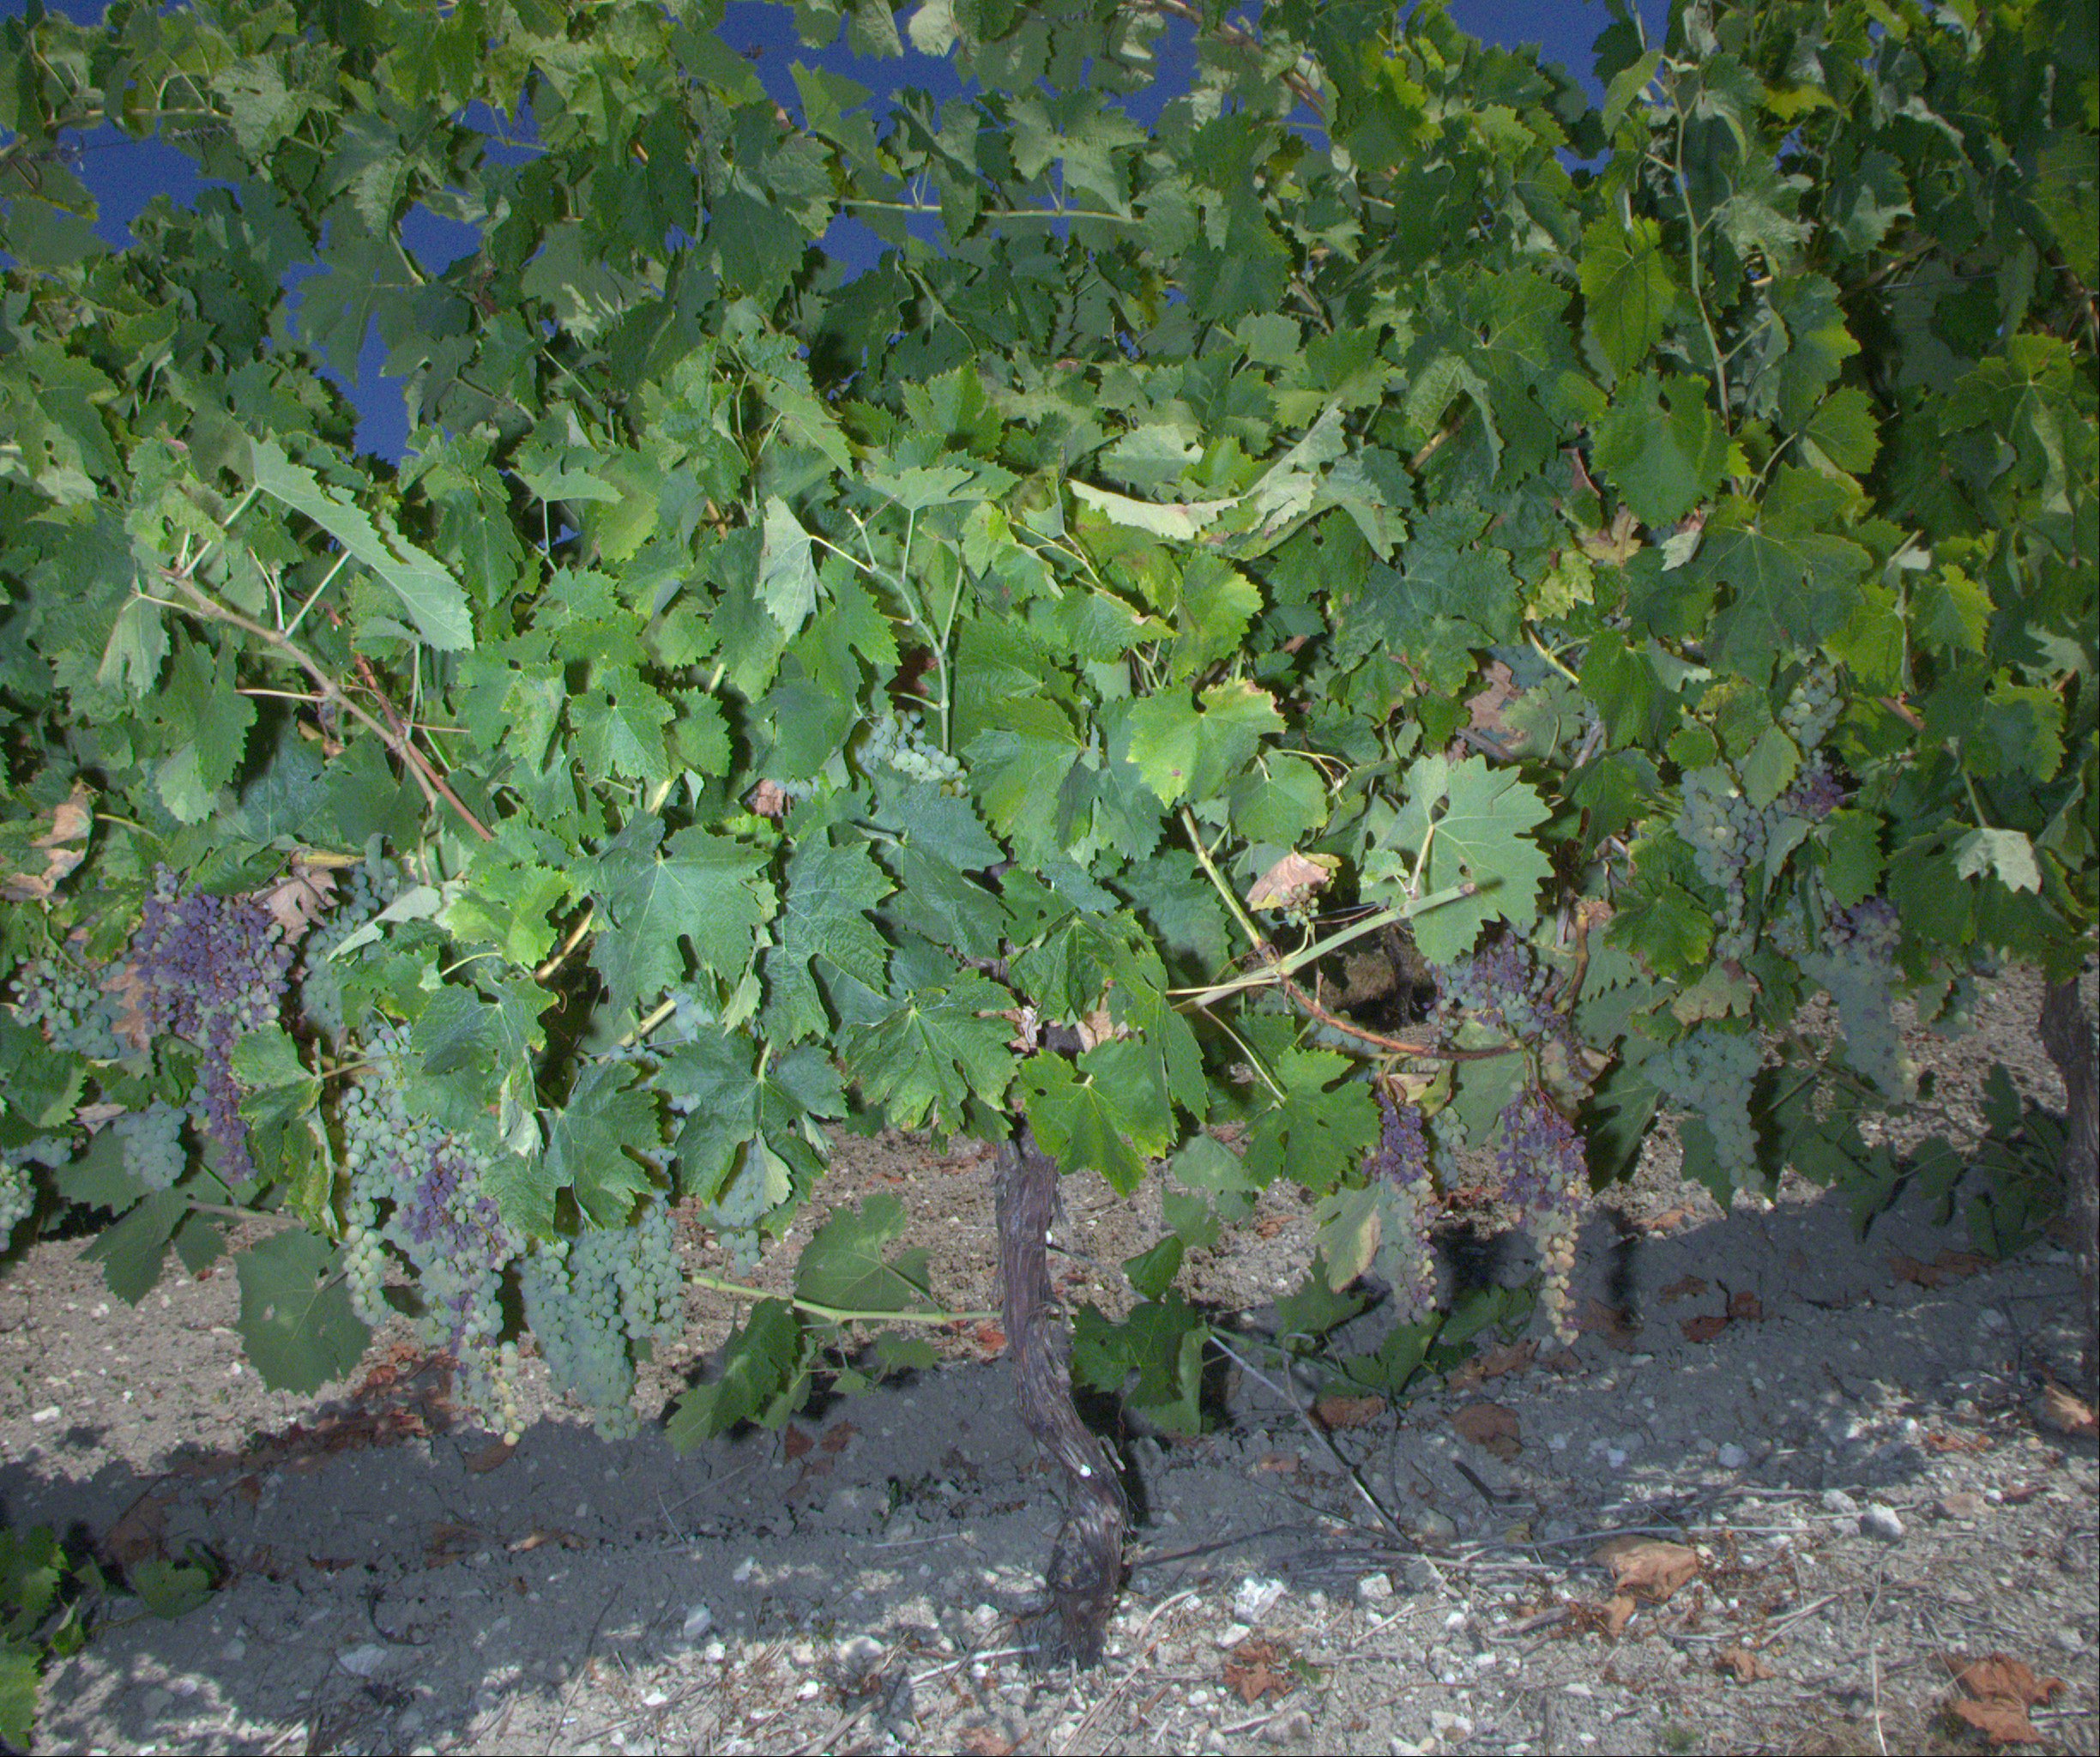
Grape variety: ugni-blanc
Disease: confounding disease (conf)